Bush family

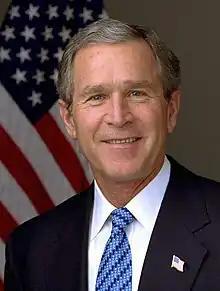
The Bush family in the Red Room of the White House (January 2005) seated from left to right: Marvin P. Bush, Laura Bush, George W. Bush, Barbara Bush, George H. W. Bush, Jeb Bush. Also pictured, from left: Georgia Grace Koch, Margaret Bush, Charles Walker Bush, Jenna Bush Hager, Doro Bush, Barbara Pierce Bush, Robert P. Koch, Pierce Bush, Maria Bush, Neil Bush, Ashley Bush, Sam LeBlond, Robert Koch, Nancy Ellis LeBlond, John "Jebby" Bush, Amanda Bush, George P. Bush, and Columba Bush. Not pictured, Wayne Bush, Nicholas Bush, Cooper Bush, Breannon Bush, Kyesha Bush.

The Bush family is an American political family that has played a prominent role in American politics since the 1950s, foremost as the first family of the United States from 1989 to 1993, during the presidency of George H. W. Bush, and again from 2001 to 2009, during that of George W. Bush. They also played prominent roles in areas of American news, sports, entertainment, and business. They were also the second family of the United States from 1981 to 1989, when George H. W. Bush was vice president. The Bush family is one of four families to have produced two presidents of the United States by the same surname; the others were the Adams, Roosevelt, and Harrison families.